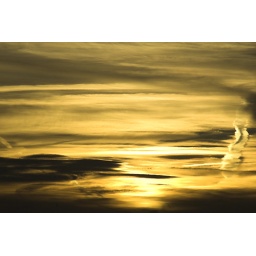
at work in Erfurt from the window of my office